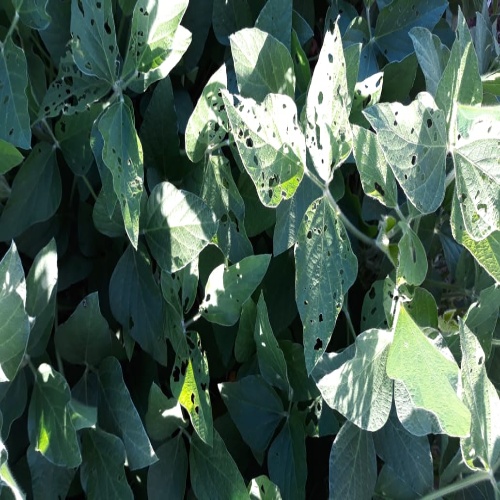
Label: Caterpillar